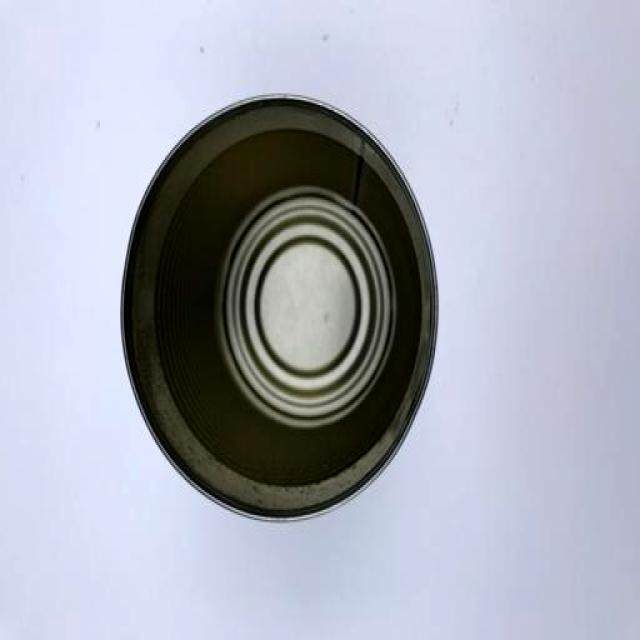
Label: Metal